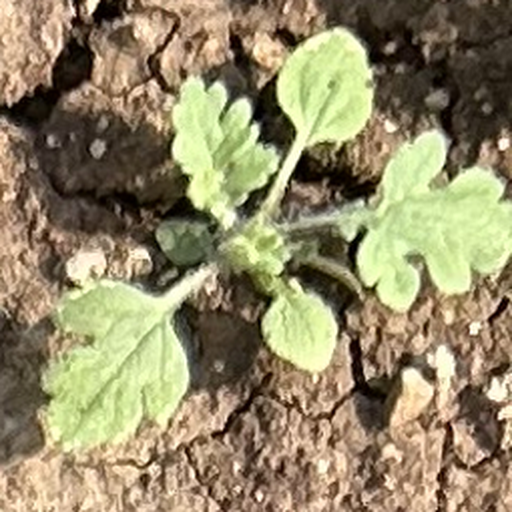
Weed species: Gajar_gavat_(Parthenium hysterophorus)